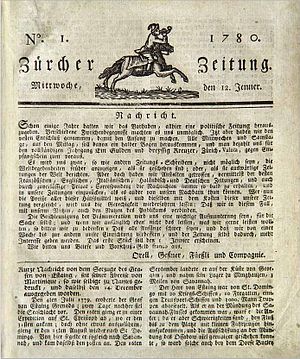
Neue Zürcher Zeitung
Forsiden af avisens første udgave fra 12. januar 1780.
Neue Zürcher Zeitung er en tysksprogede avis i Schweiz, der med sit oplag på 330.000 er landets største avis.